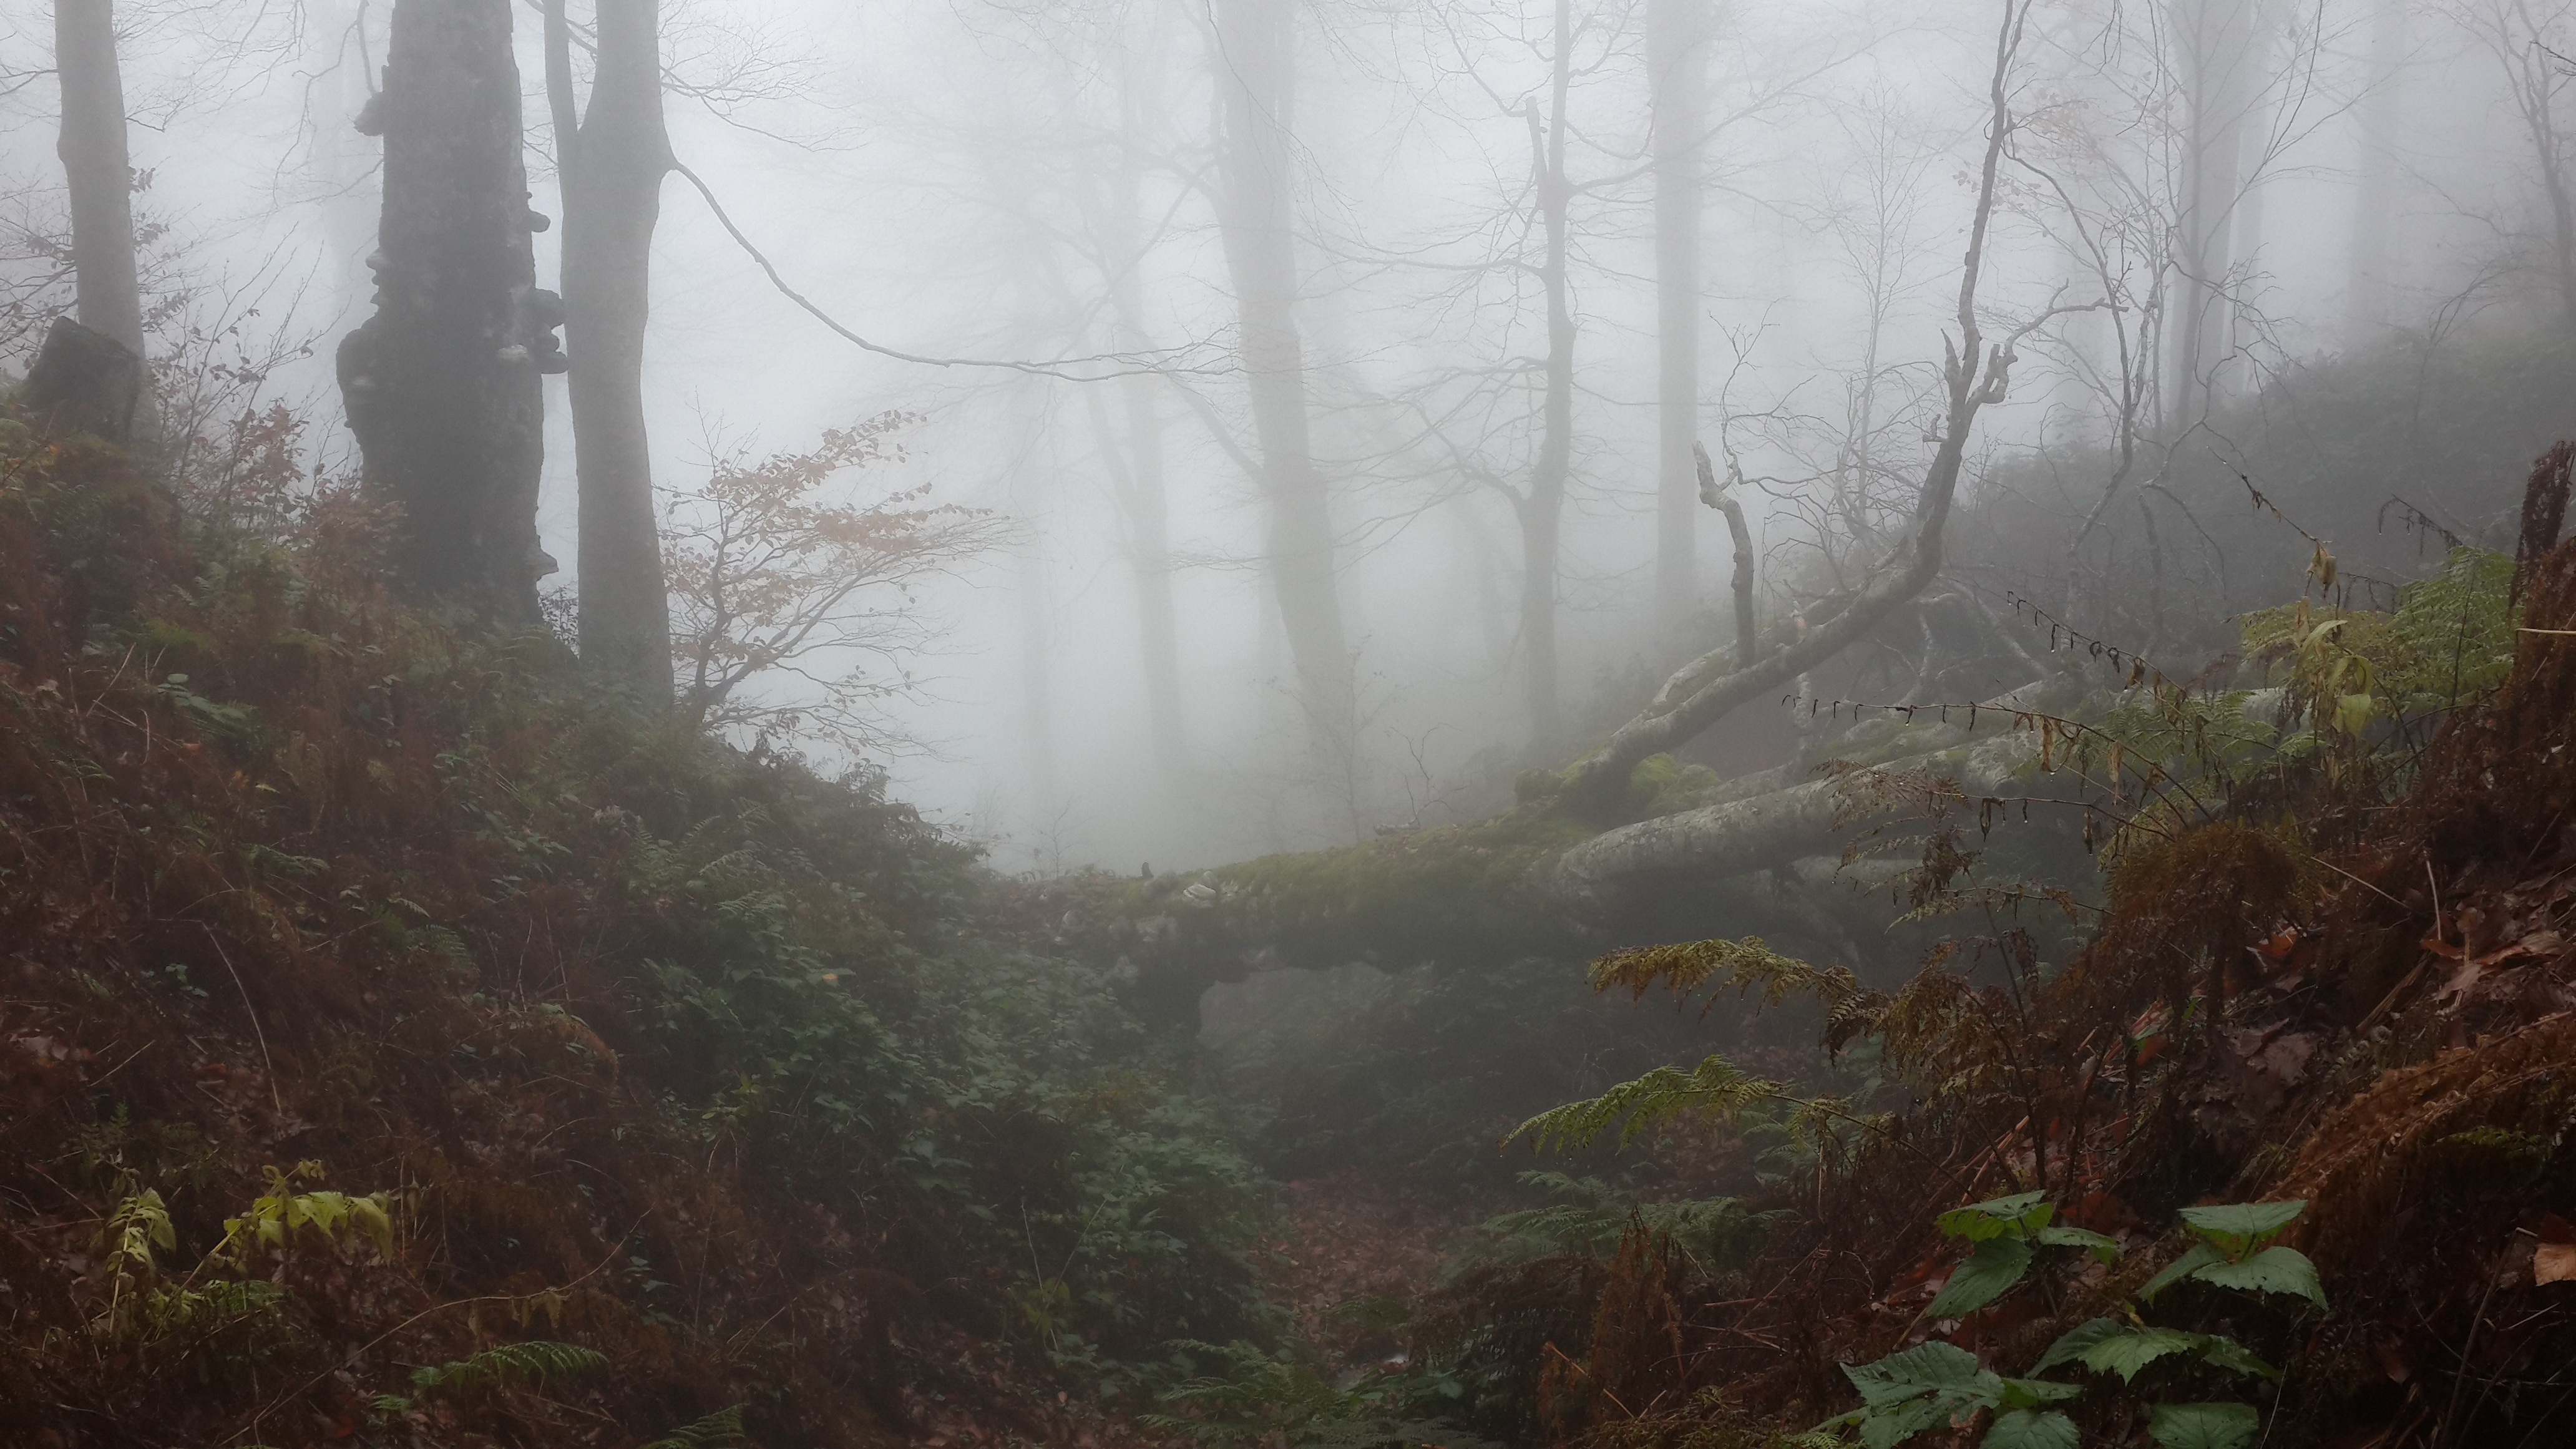
tree, nature, forest, wilderness, fog, mist, sunlight, morning, leaf, stream, jungle, autumn, weather, rainforest, woodland, habitat, natural environment, geographical feature, atmospheric phenomenon